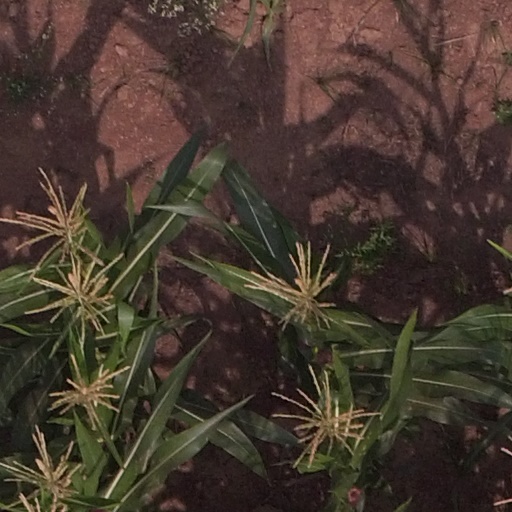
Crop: maize; corn